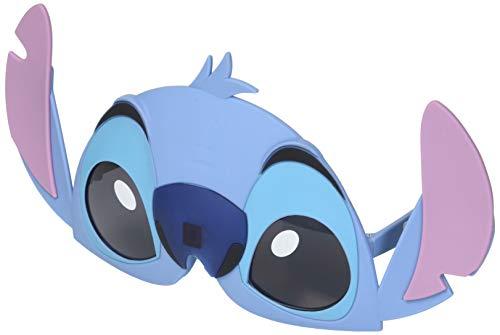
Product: Costume Sunglasses Stitch Sun-Staches Party Favors UV400
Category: Toys & Games | Dress Up & Pretend Play
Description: All Sun-Staches Sunglasses provide 100% UV400 protection and impact resistant lenses because we care.
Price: $31.00
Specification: ProductDimensions:10x1x7inches|ItemWeight:2.88ounces|ShippingWeight:2.88ounces(Viewshippingratesandpolicies)|DomesticShipping:ItemcanbeshippedwithinU.S.|InternationalShipping:ThisitemcanbeshippedtoselectcountriesoutsideoftheU.S.LearnMore|ASIN:B07581CXW2|Itemmodelnumber:SG2584|Manufacturerrecommendedage:3yearsandup